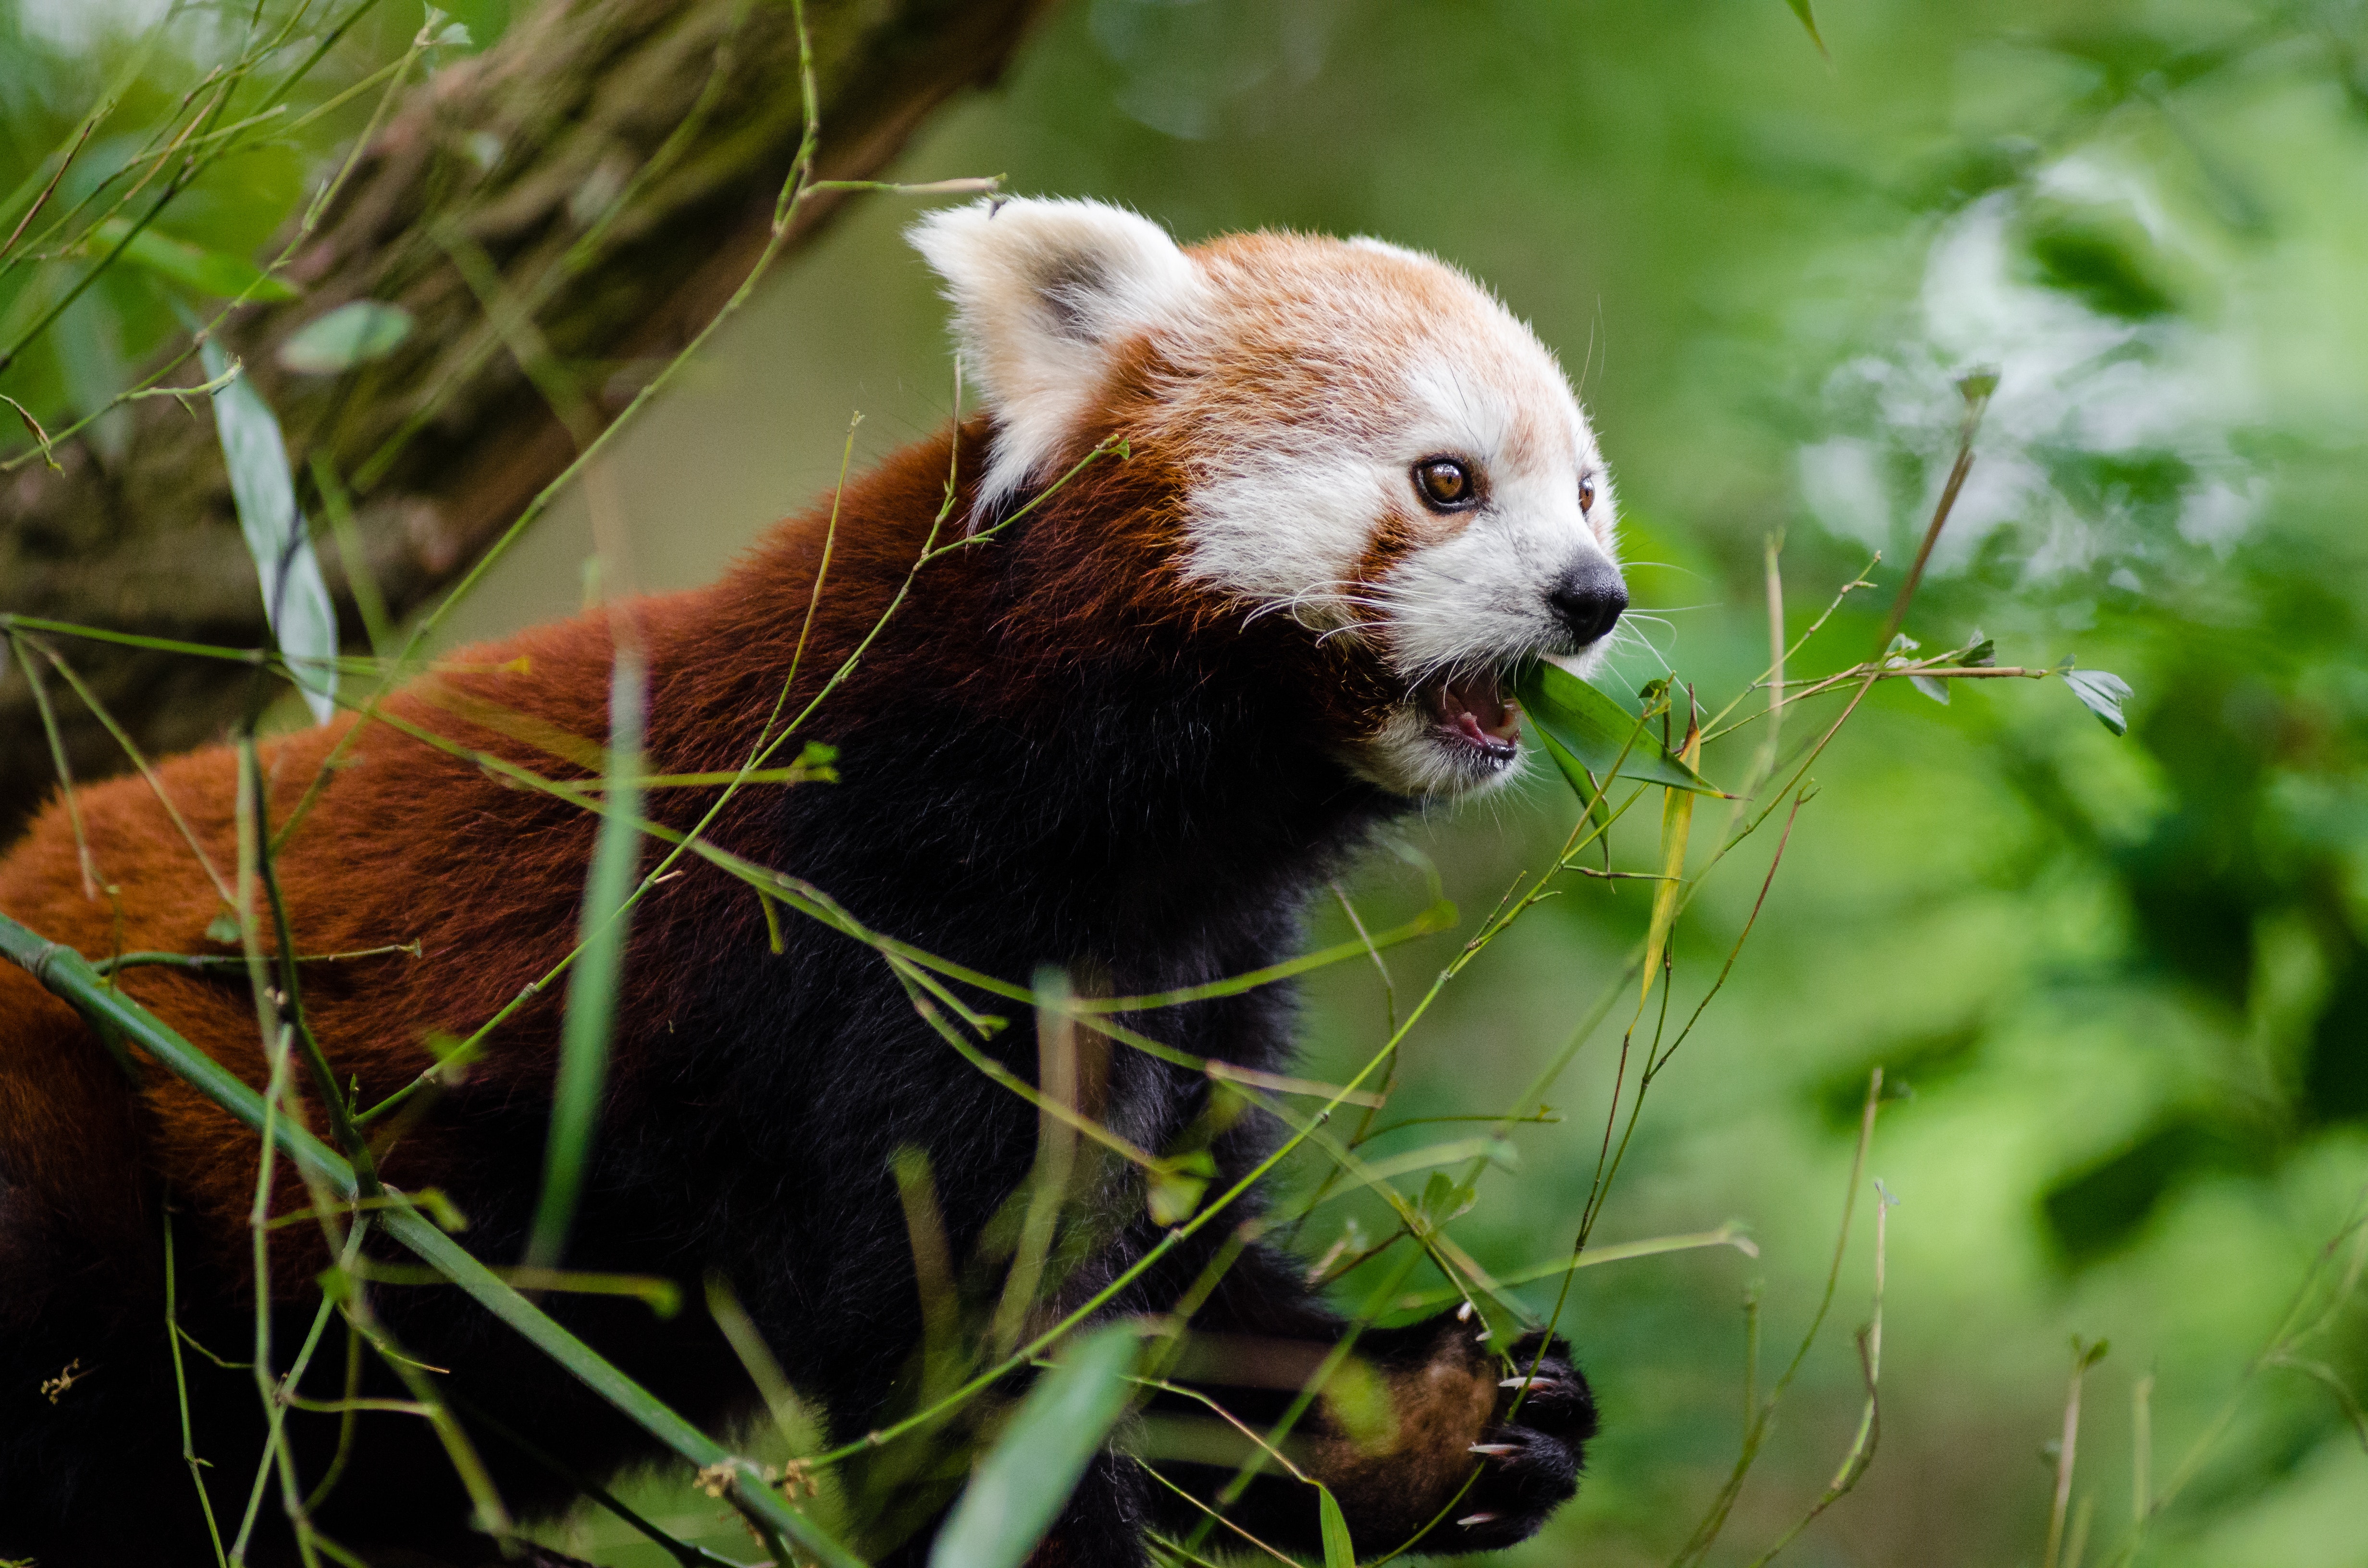
mammal, vertebrate, red panda, terrestrial animal, nature reserve, carnivore, wildlife, leaf, whiskers, adaptation, bear, organism, plant stem, snout, fur, grass, polecat, plant, jungle, national park, fawn